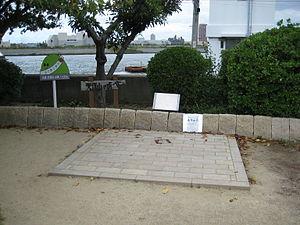
La colline Tenpō est située dans l'arrondissement Minato-ku d'Osaka. Elle « culmine » à 4,53 m. Un petit port se trouve à proximité et une grande partie de la surface de la colline est occupée par un parc.